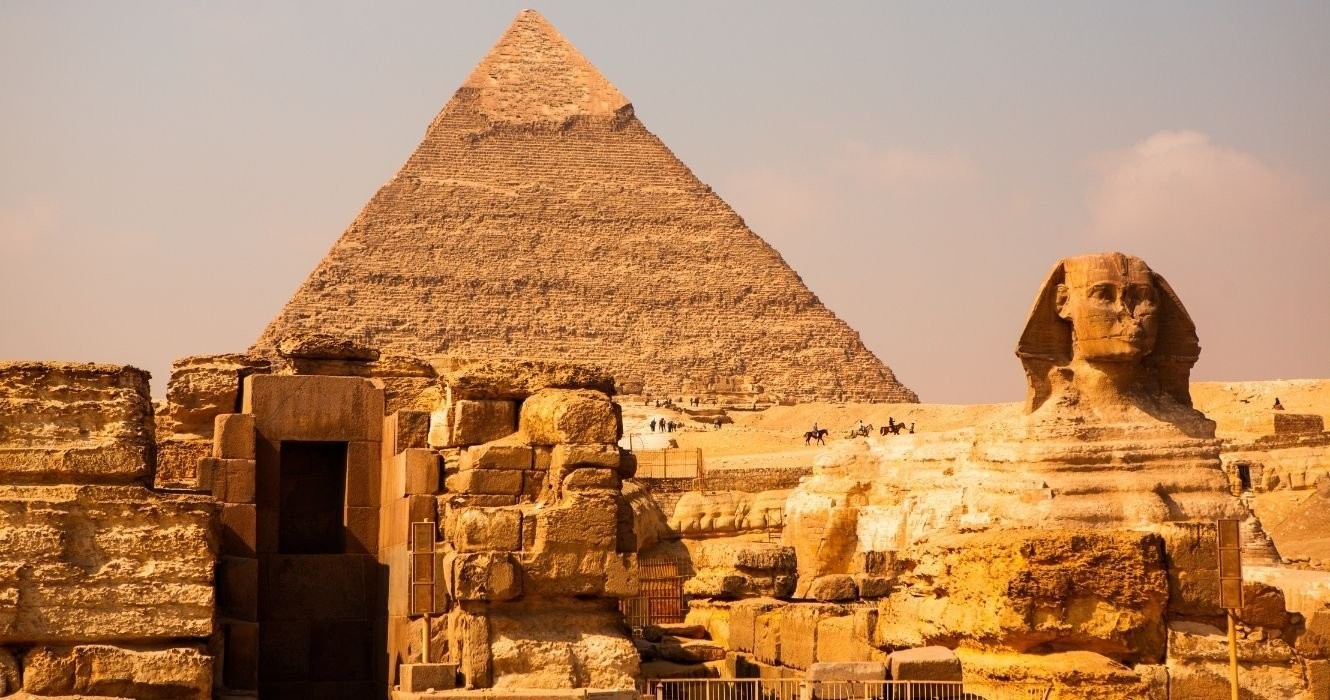
Landmark: Pyramids of Giza